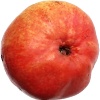
Label: Pear Red 1